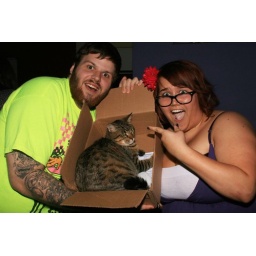
Jared gave me his terrible cat in a box